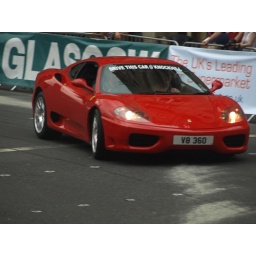
taken from our table in the count house